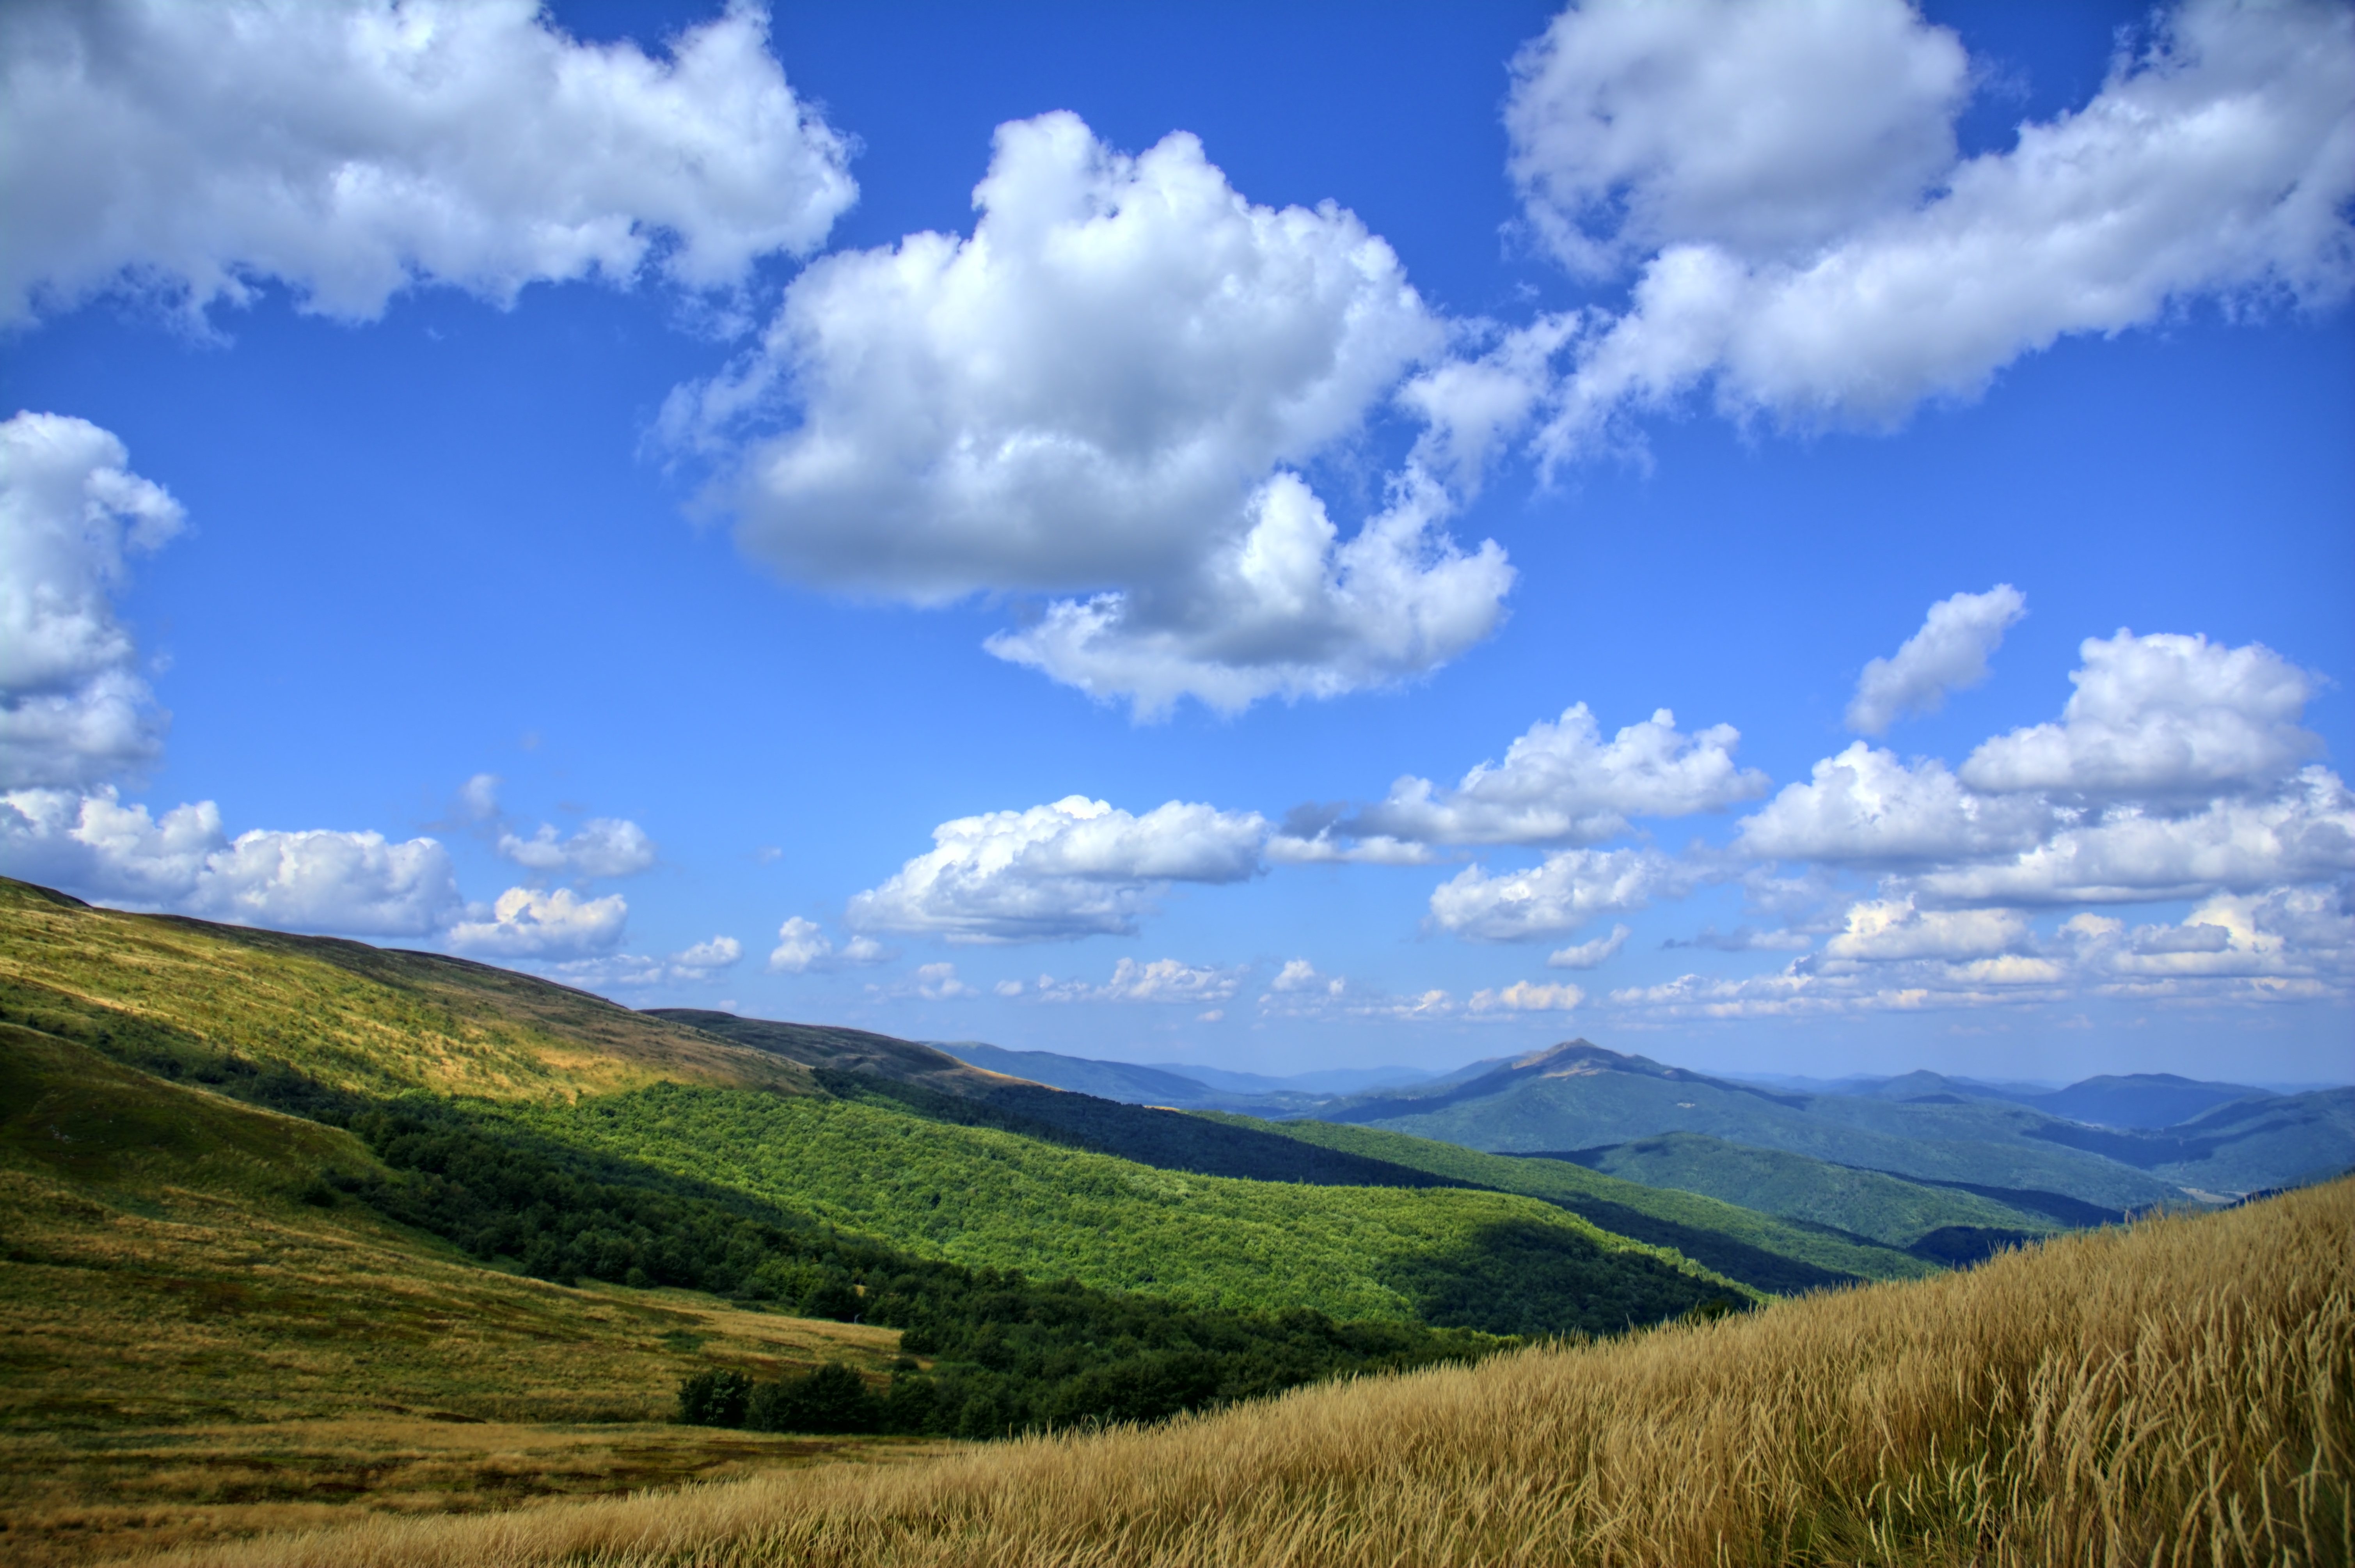
landscape, nature, grass, horizon, mountain, cloud, sky, trail, field, meadow, prairie, hill, view, mountain range, panorama, travel, green, pasture, cumulus, holiday, blue, agriculture, tourism, highland, ridge, plain, blue sky, top view, sunny, colors, holidays, mountains, grassland, poland, plateau, fell, habitat, loch, time of year, ecosystem, steppe, tops, the silence, peace of mind, rural area, bieszczady, the horizon, meteorological phenomenon, geographical feature, grass family, mountainous landforms